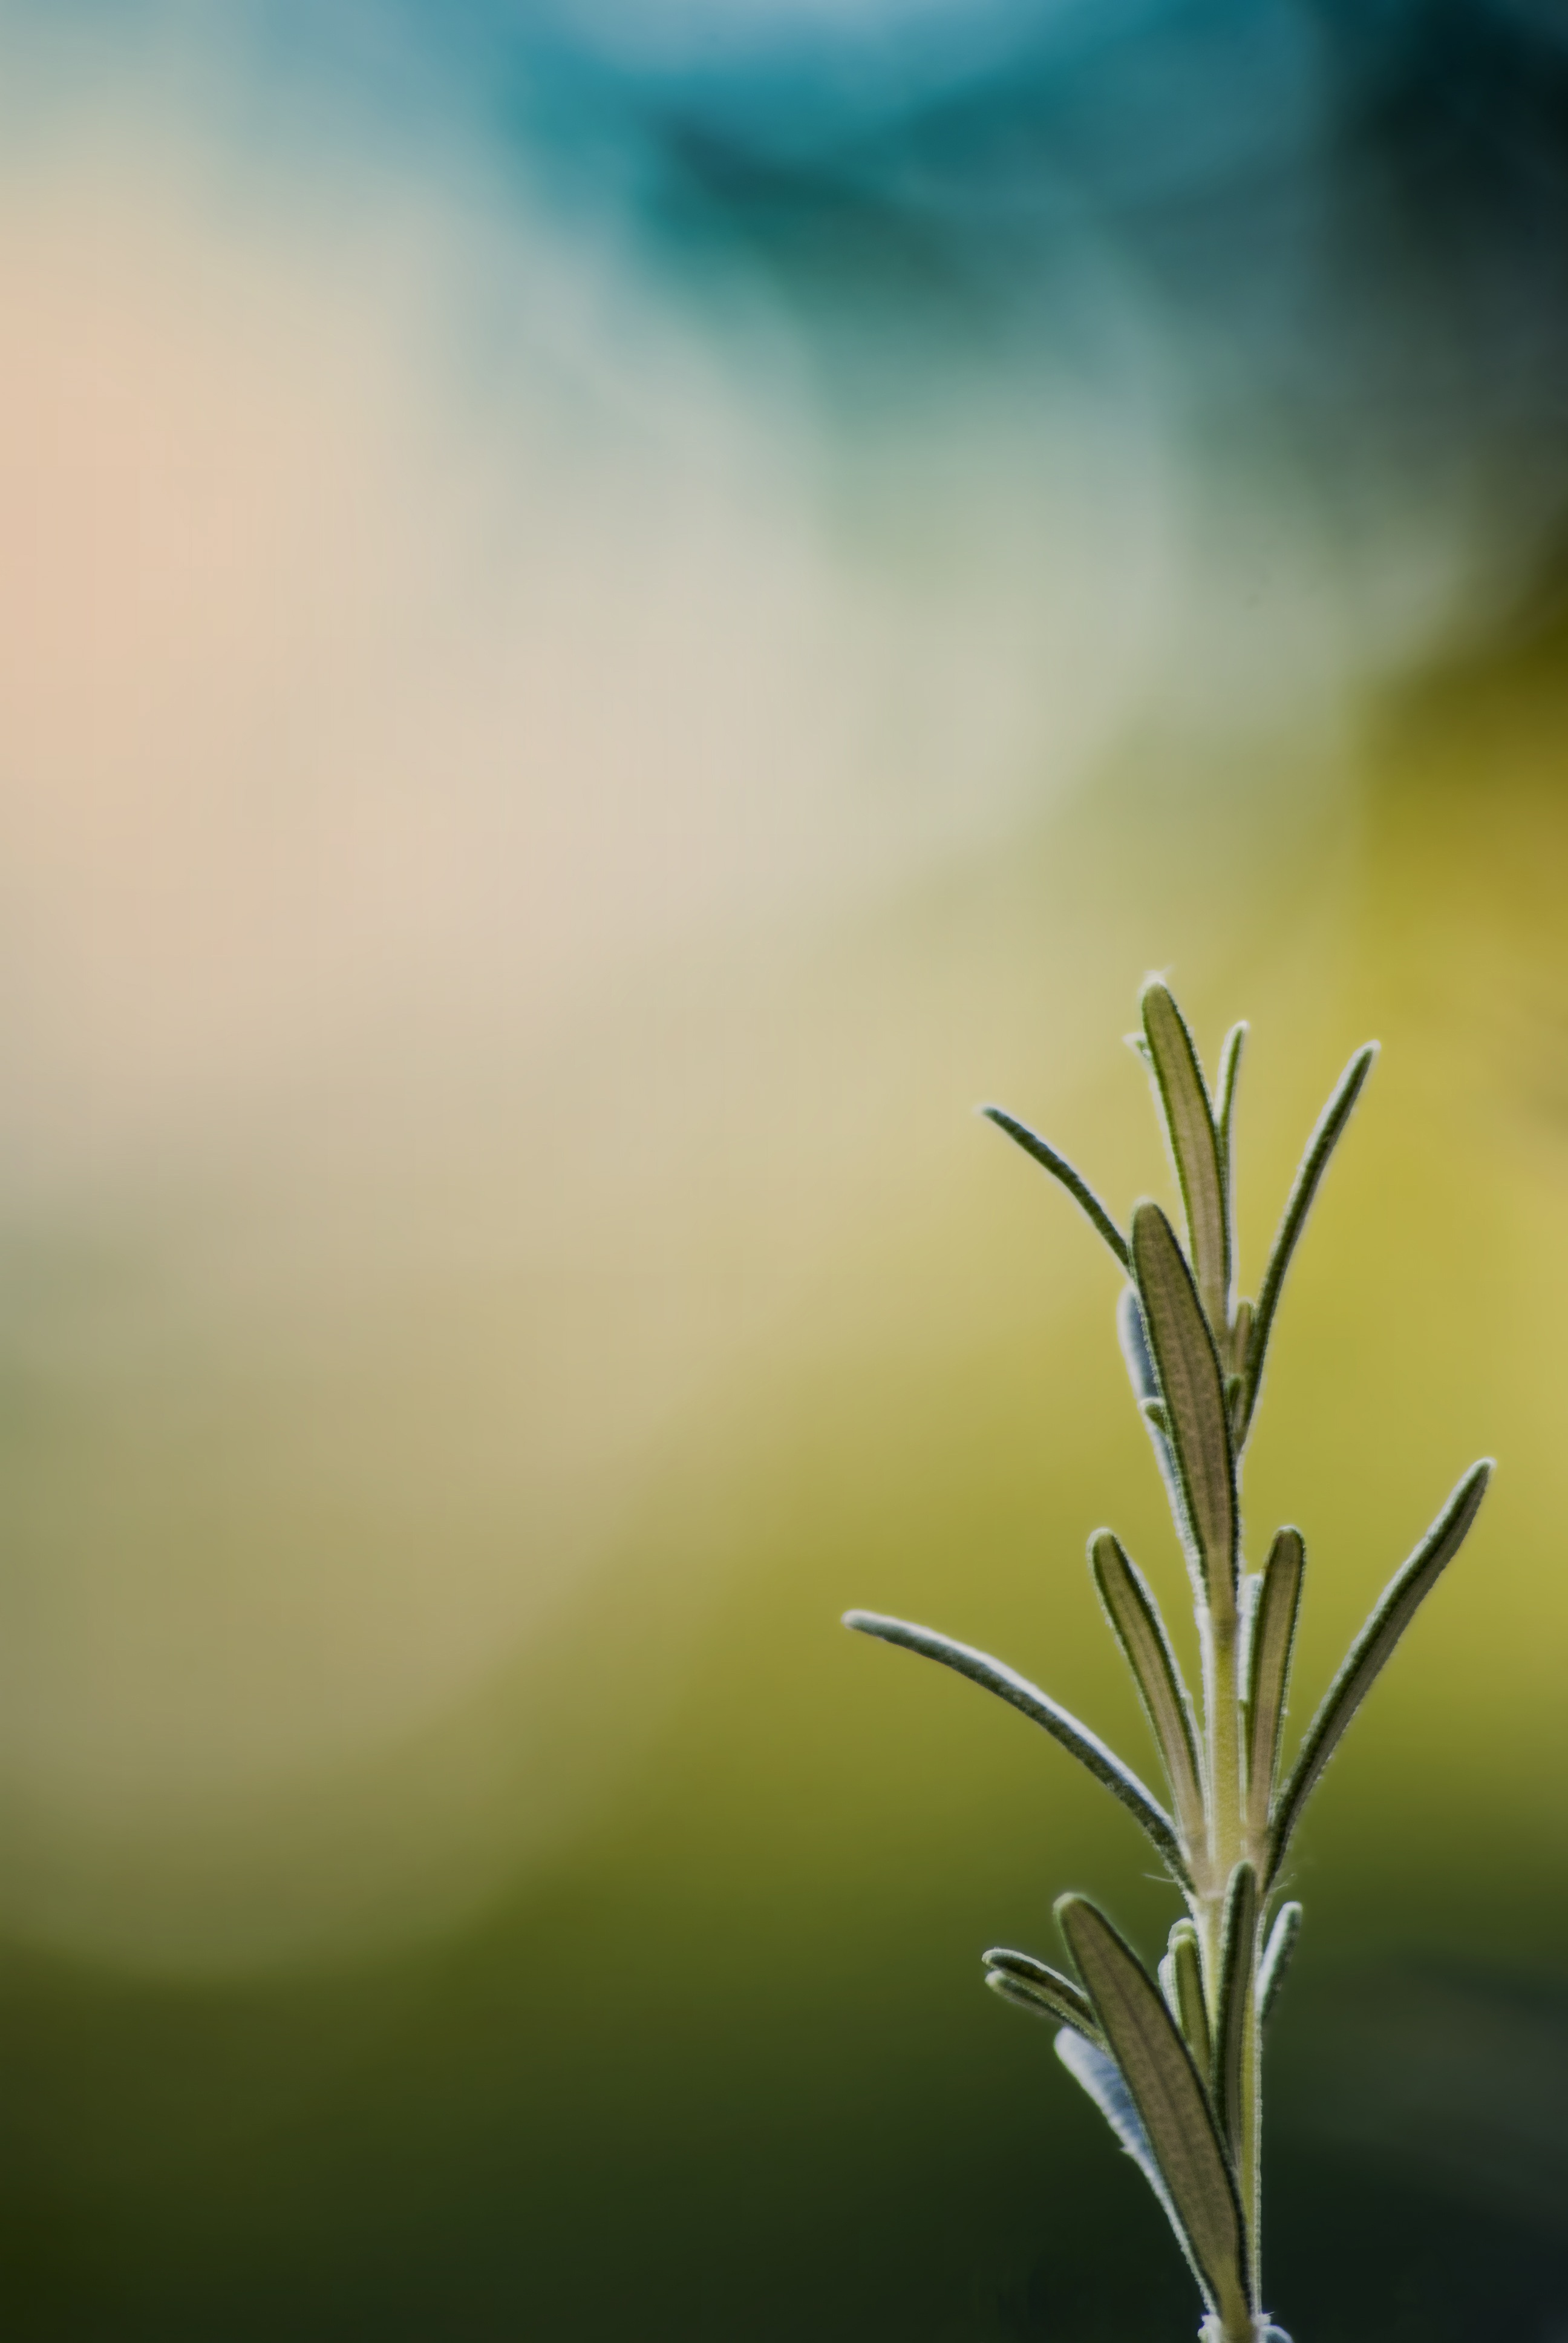
nature, grass, branch, bokeh, plant, field, meadow, sunlight, morning, leaf, flower, green, blue, yellow, flora, close up, leaves, rod, rosemary, aromatic, macro photography, atmospheric phenomenon, grass family, atmosphere of earth, plant stem, computer wallpaper